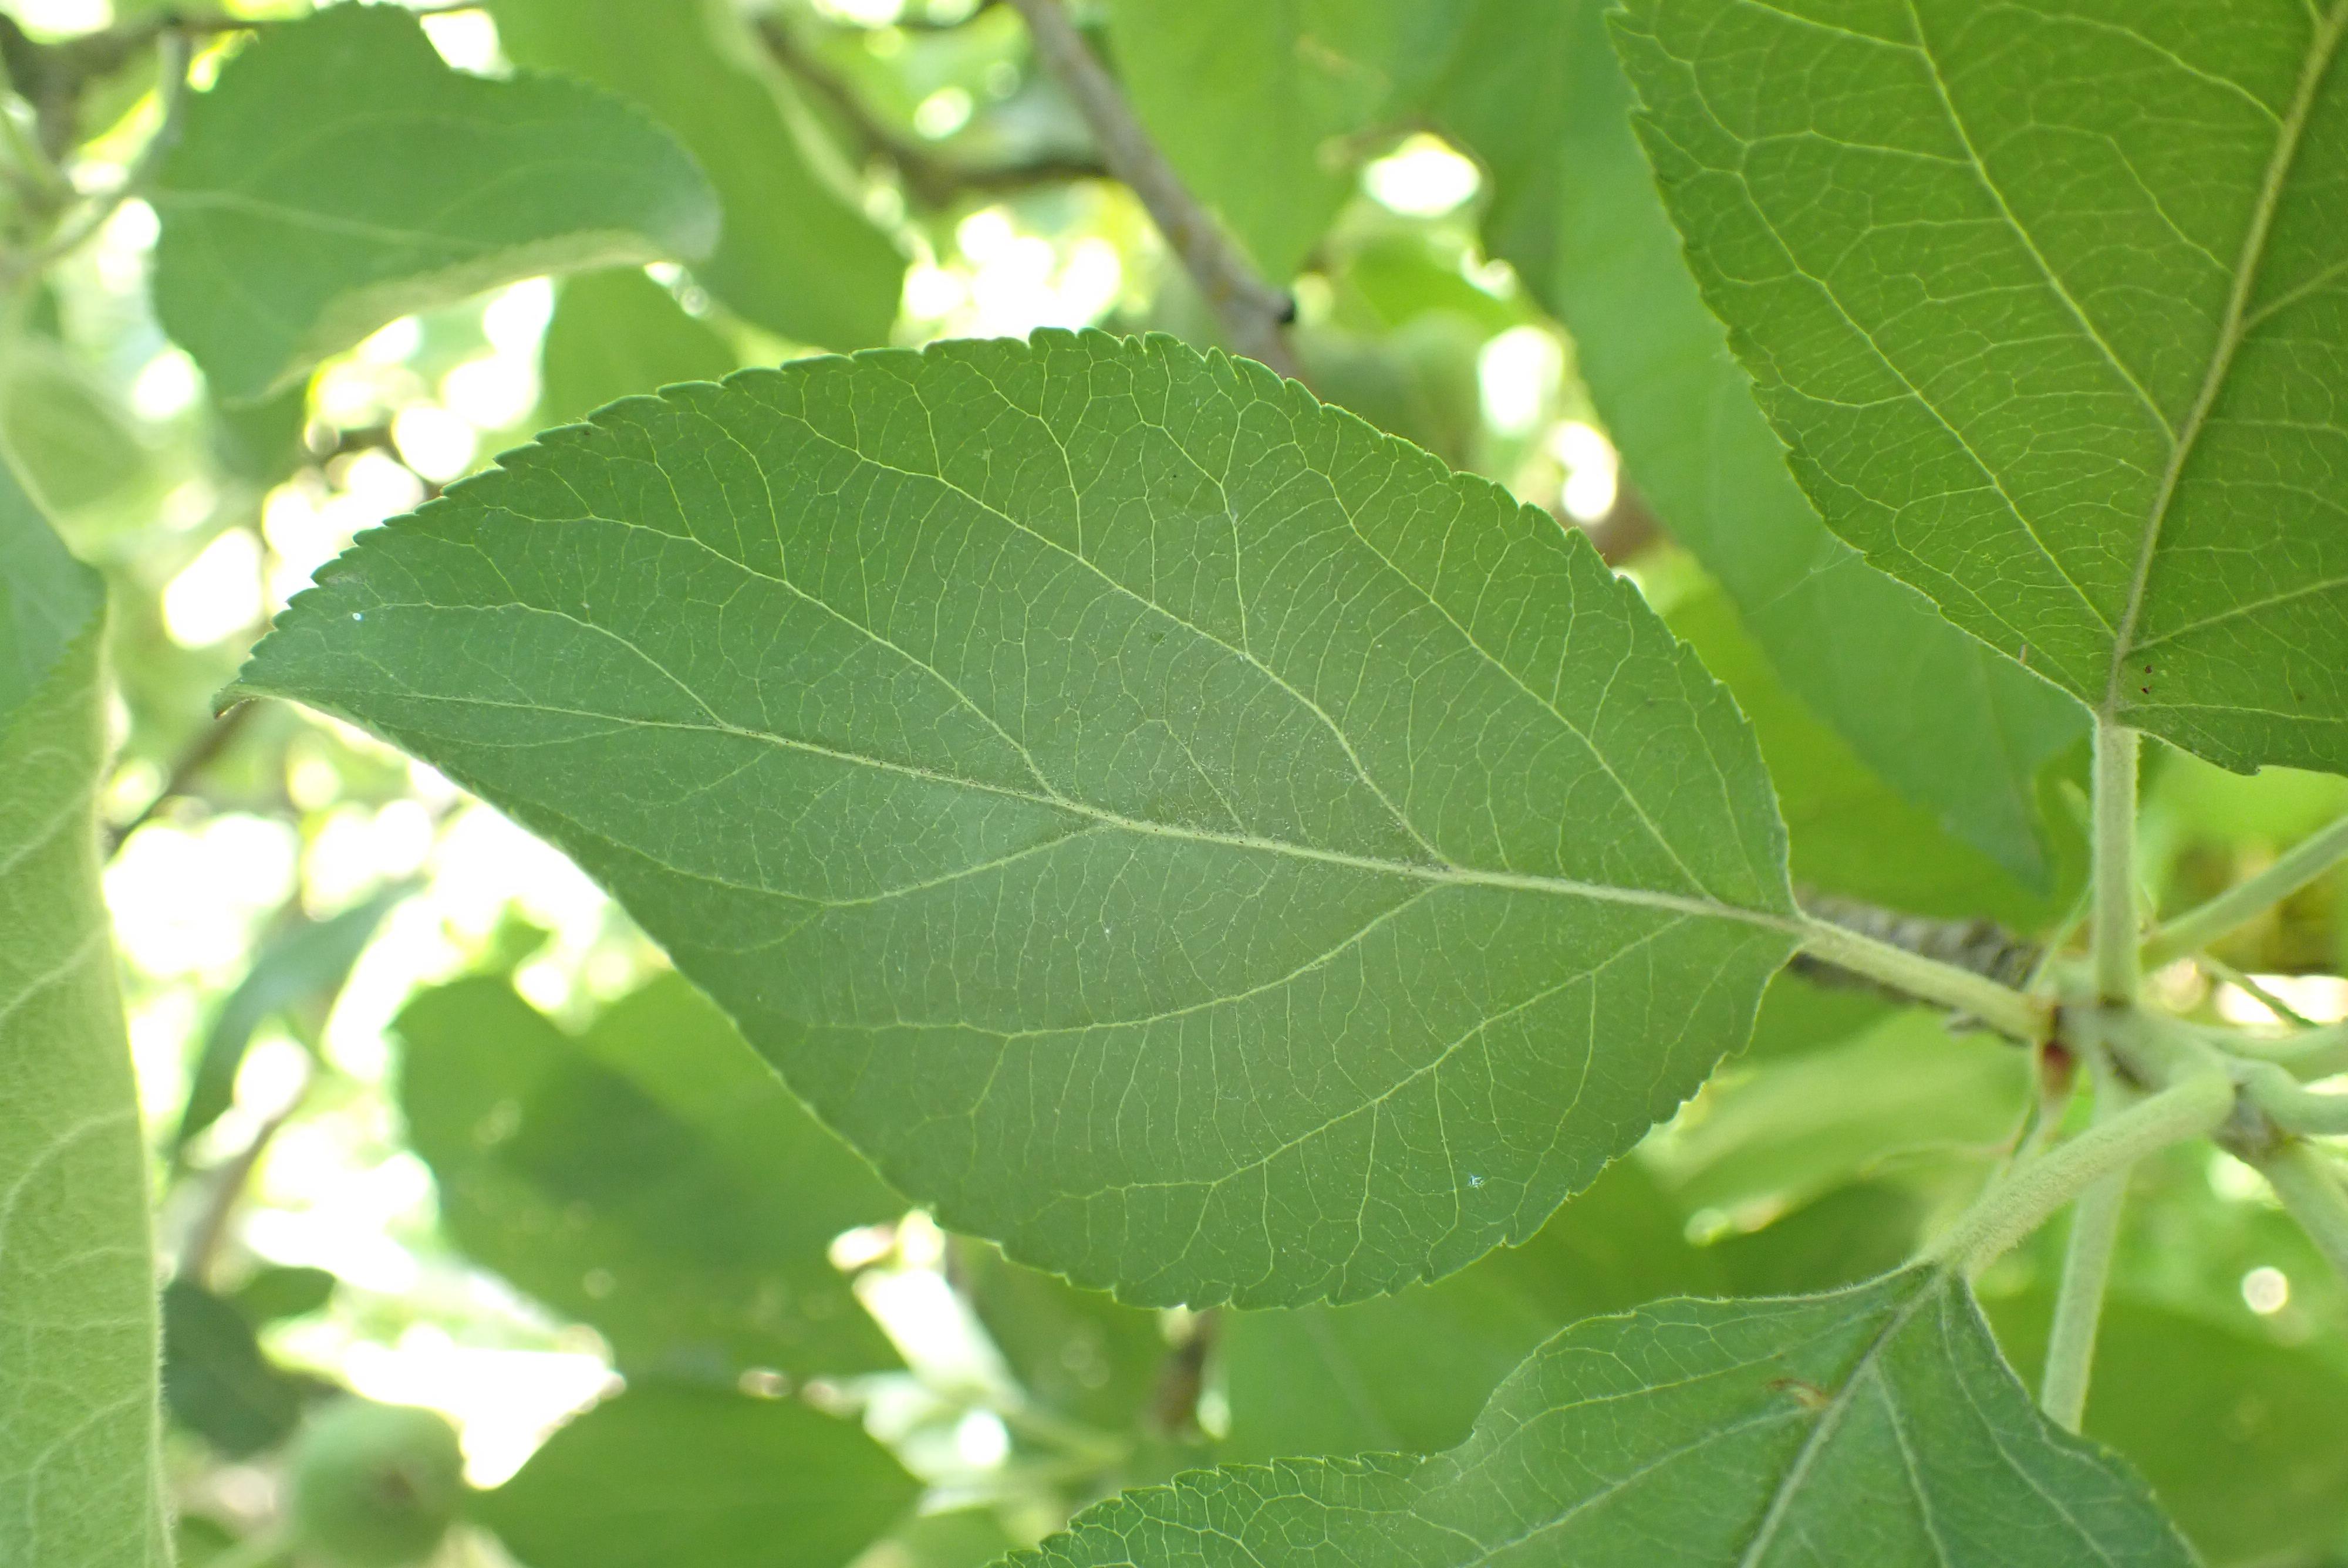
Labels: healthy